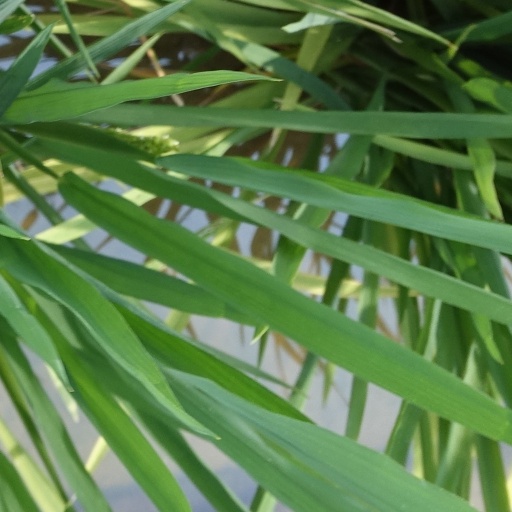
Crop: rice